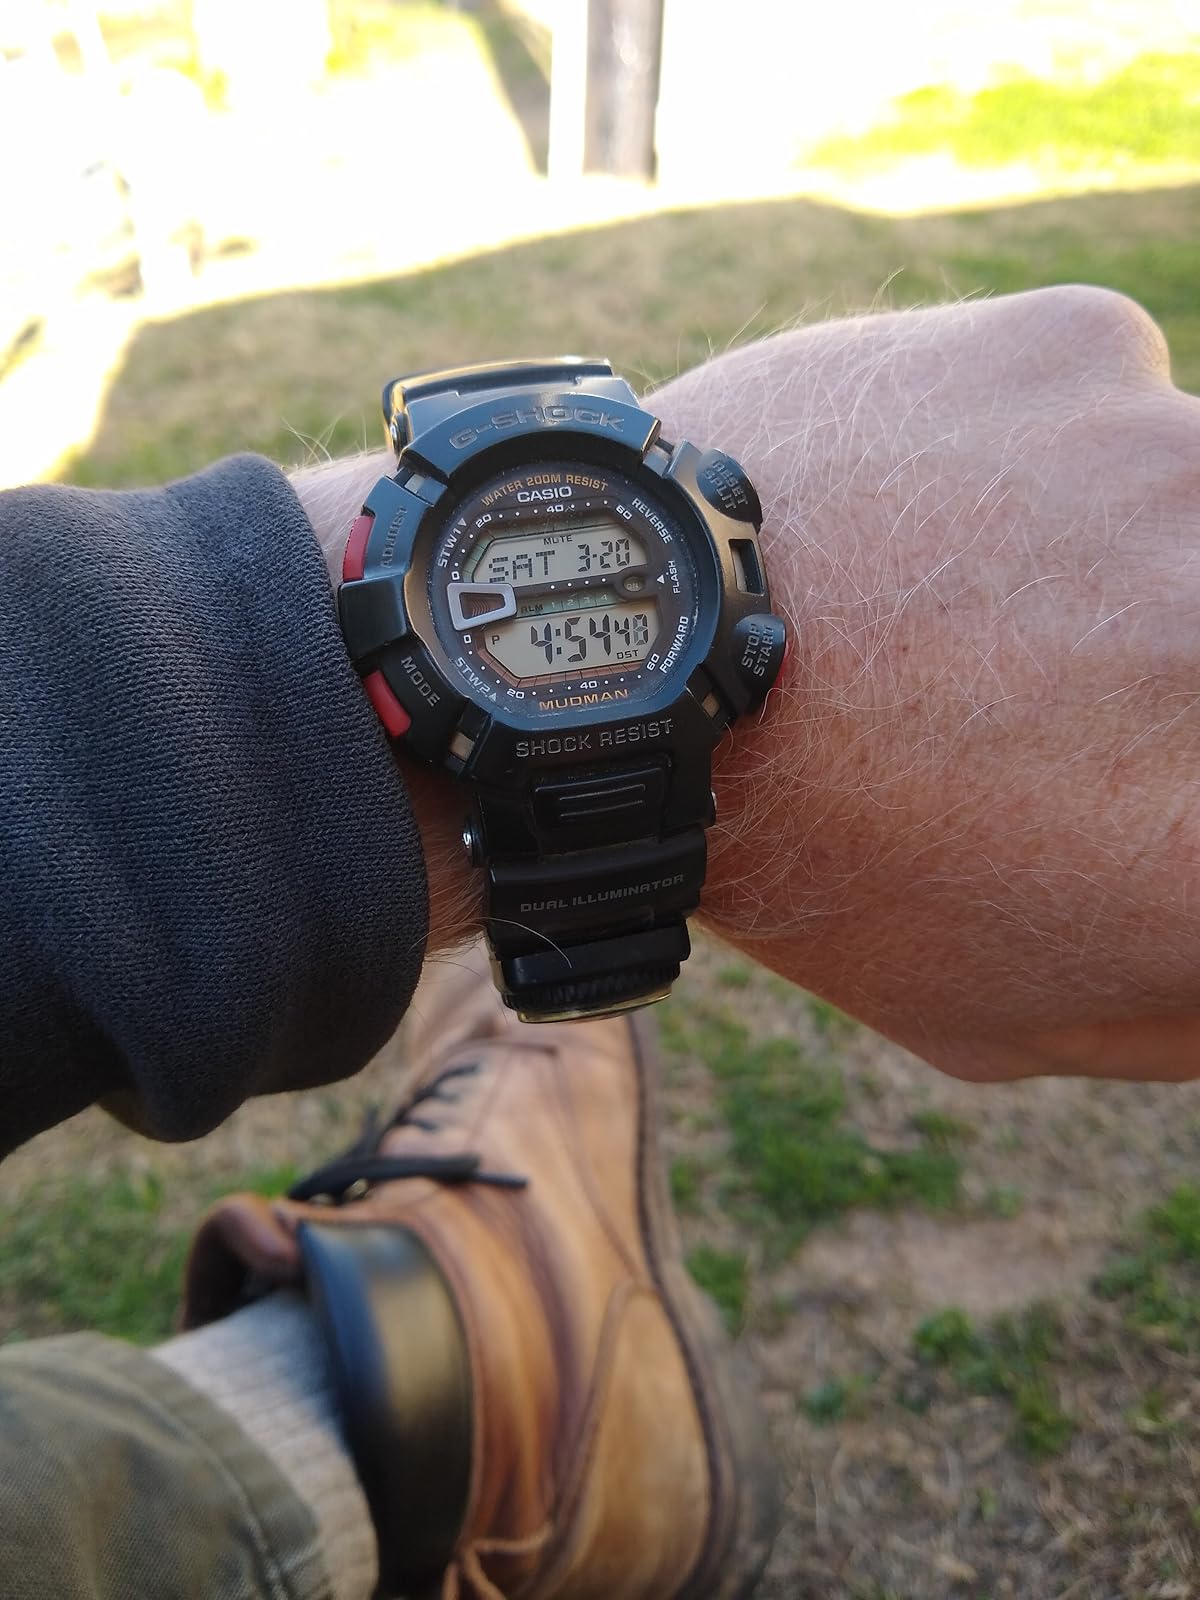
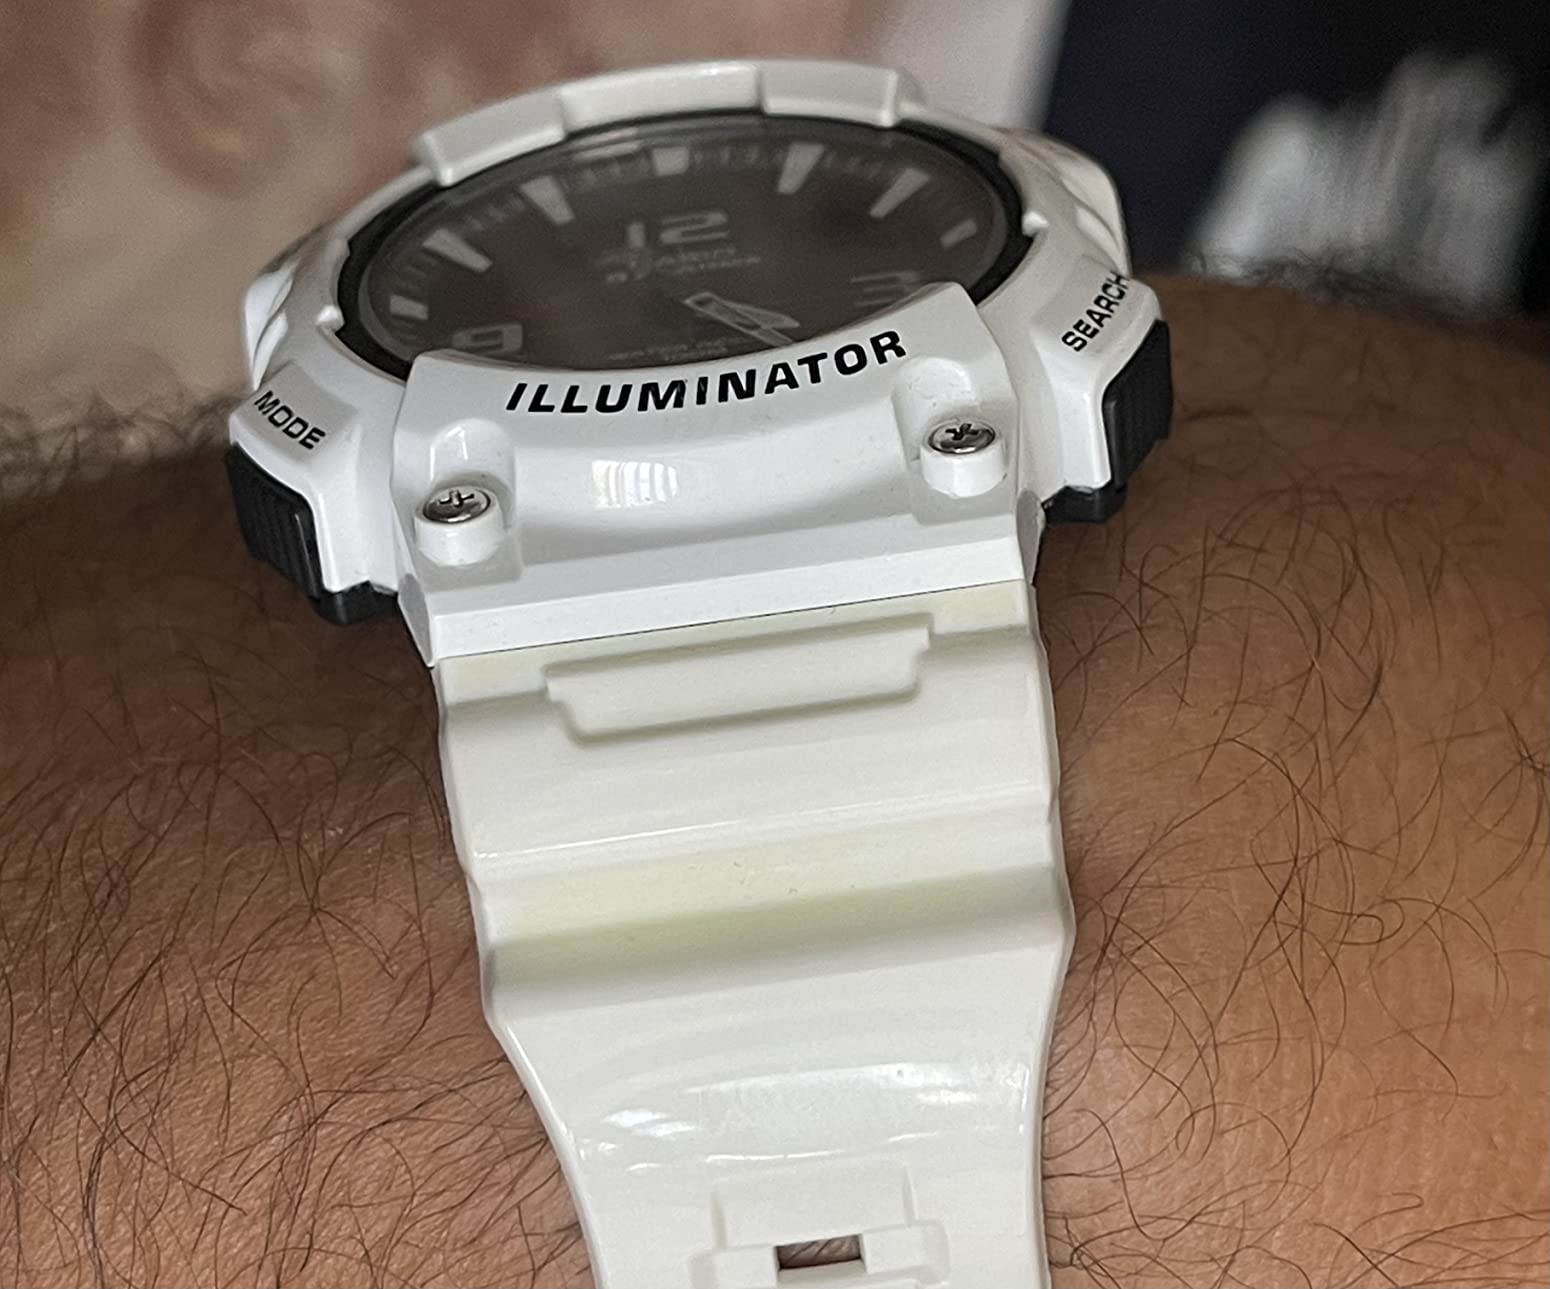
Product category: accessories_watch
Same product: no